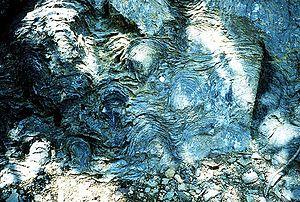
Les stromatolites sont des accumulations fossiles de biofilms algo-bactériens datant de l'époque pré-cambrienne, ici pétrifiés sur un milliard d'années dans la formation rocheuse Siyeh de Glacier National Park, Montana, USA. Español: Los estromatolitos son acumulaciones fósiles algo-bacterianas de la época precámbrica, petrificadas y con una antigüedad de más de mil millones de años, que se sitúan en la formación rocosa Mount Siyeh del Parque nacional de los Glaciares, en Montana, USA.
Un stromatolithe ou stromatolite est une structure laminaire souvent calcaire qui se développe en milieu aquatique peu profond, marin ou d'eau douce continentale.
L'histoire de la Terre couvre approximativement 4,5 milliards d'années, depuis la formation de la Terre à partir de la nébuleuse solaire jusqu'à l'époque actuelle.
Un biofilm est une communauté multicellulaire plus ou moins complexe, souvent symbiotique, de micro-organismes, adhérant entre eux et à une surface, et marquée par la sécrétion d'une matrice adhésive et protectrice. Il se forme généralement dans l'eau ou en milieu aqueux.
L'origine de la vie sur Terre demeure incertaine. Les plus anciens micro-organismes fossiles observés sont datés d'au moins 3,5 Ga durant le Paléoarchéen. Une étude publiée en 2015 sur des inclusions de carbone considérées comme d'origine organique leur assigne un âge de 4,1 milliards d'années et plus récemment des précipités hydrofuges sous-marins trouvés dans des roches sédimentaires ferrugineuses de la ceinture de roches vertes de Nuvvuagittuq ont été interprétés comme de possibles traces de vie il y a au moins 3,77 milliards d'années et peut-être 4,28 milliards d'années. Si leur origine biologique est confirmée, la vie pourrait donc être apparue dès l'Hadéen.